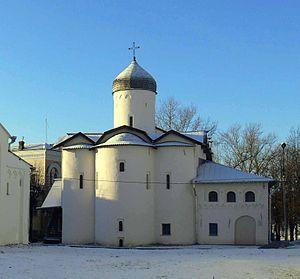
Novgorod est une ville historique du nord-ouest de la Russie européenne et la capitale administrative de l'oblast de Novgorod. Sa population s'élevait à 221 868 habitants en 2016.
L'église des Saintes-Femmes ou église des myrrhophores est une église située à Veliki Novgorod, dans la Cour de Iarsolav. Elle fait partie du patrimoine mondial et du patrimoine russe. Le terme d'origine grecque myrrhophores désigne les Saintes Femmes qui apportent de la myrrhe et découvrent le tombeau de Jésus, vide après sa Résurrection.